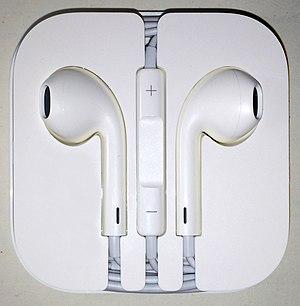
Les Apple EarPods sont des écouteurs intra-auriculaires de couleur blanches inclus avec les iPod et les iPhone. Développés et commercialisés par Apple, ils sont conçus pour s'adapter à l'oreille, et arborent un nouveau design. Ils fonctionnent avec une prise jack ou un connecteur Lightning.